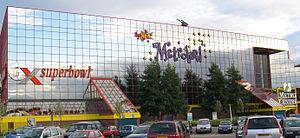
Le New Metroland est un parc d'attractions couvert faisant partie du grand centre commercial et complexe de détente MetroCentre situé à Gateshead, Angleterre du Nord-Est. L’entrée dans le parc est gratuite, les visiteurs paient uniquement les attractions qu’ils veulent essayer. Il existe également un système de pass permettant l’accès à toutes les attractions.